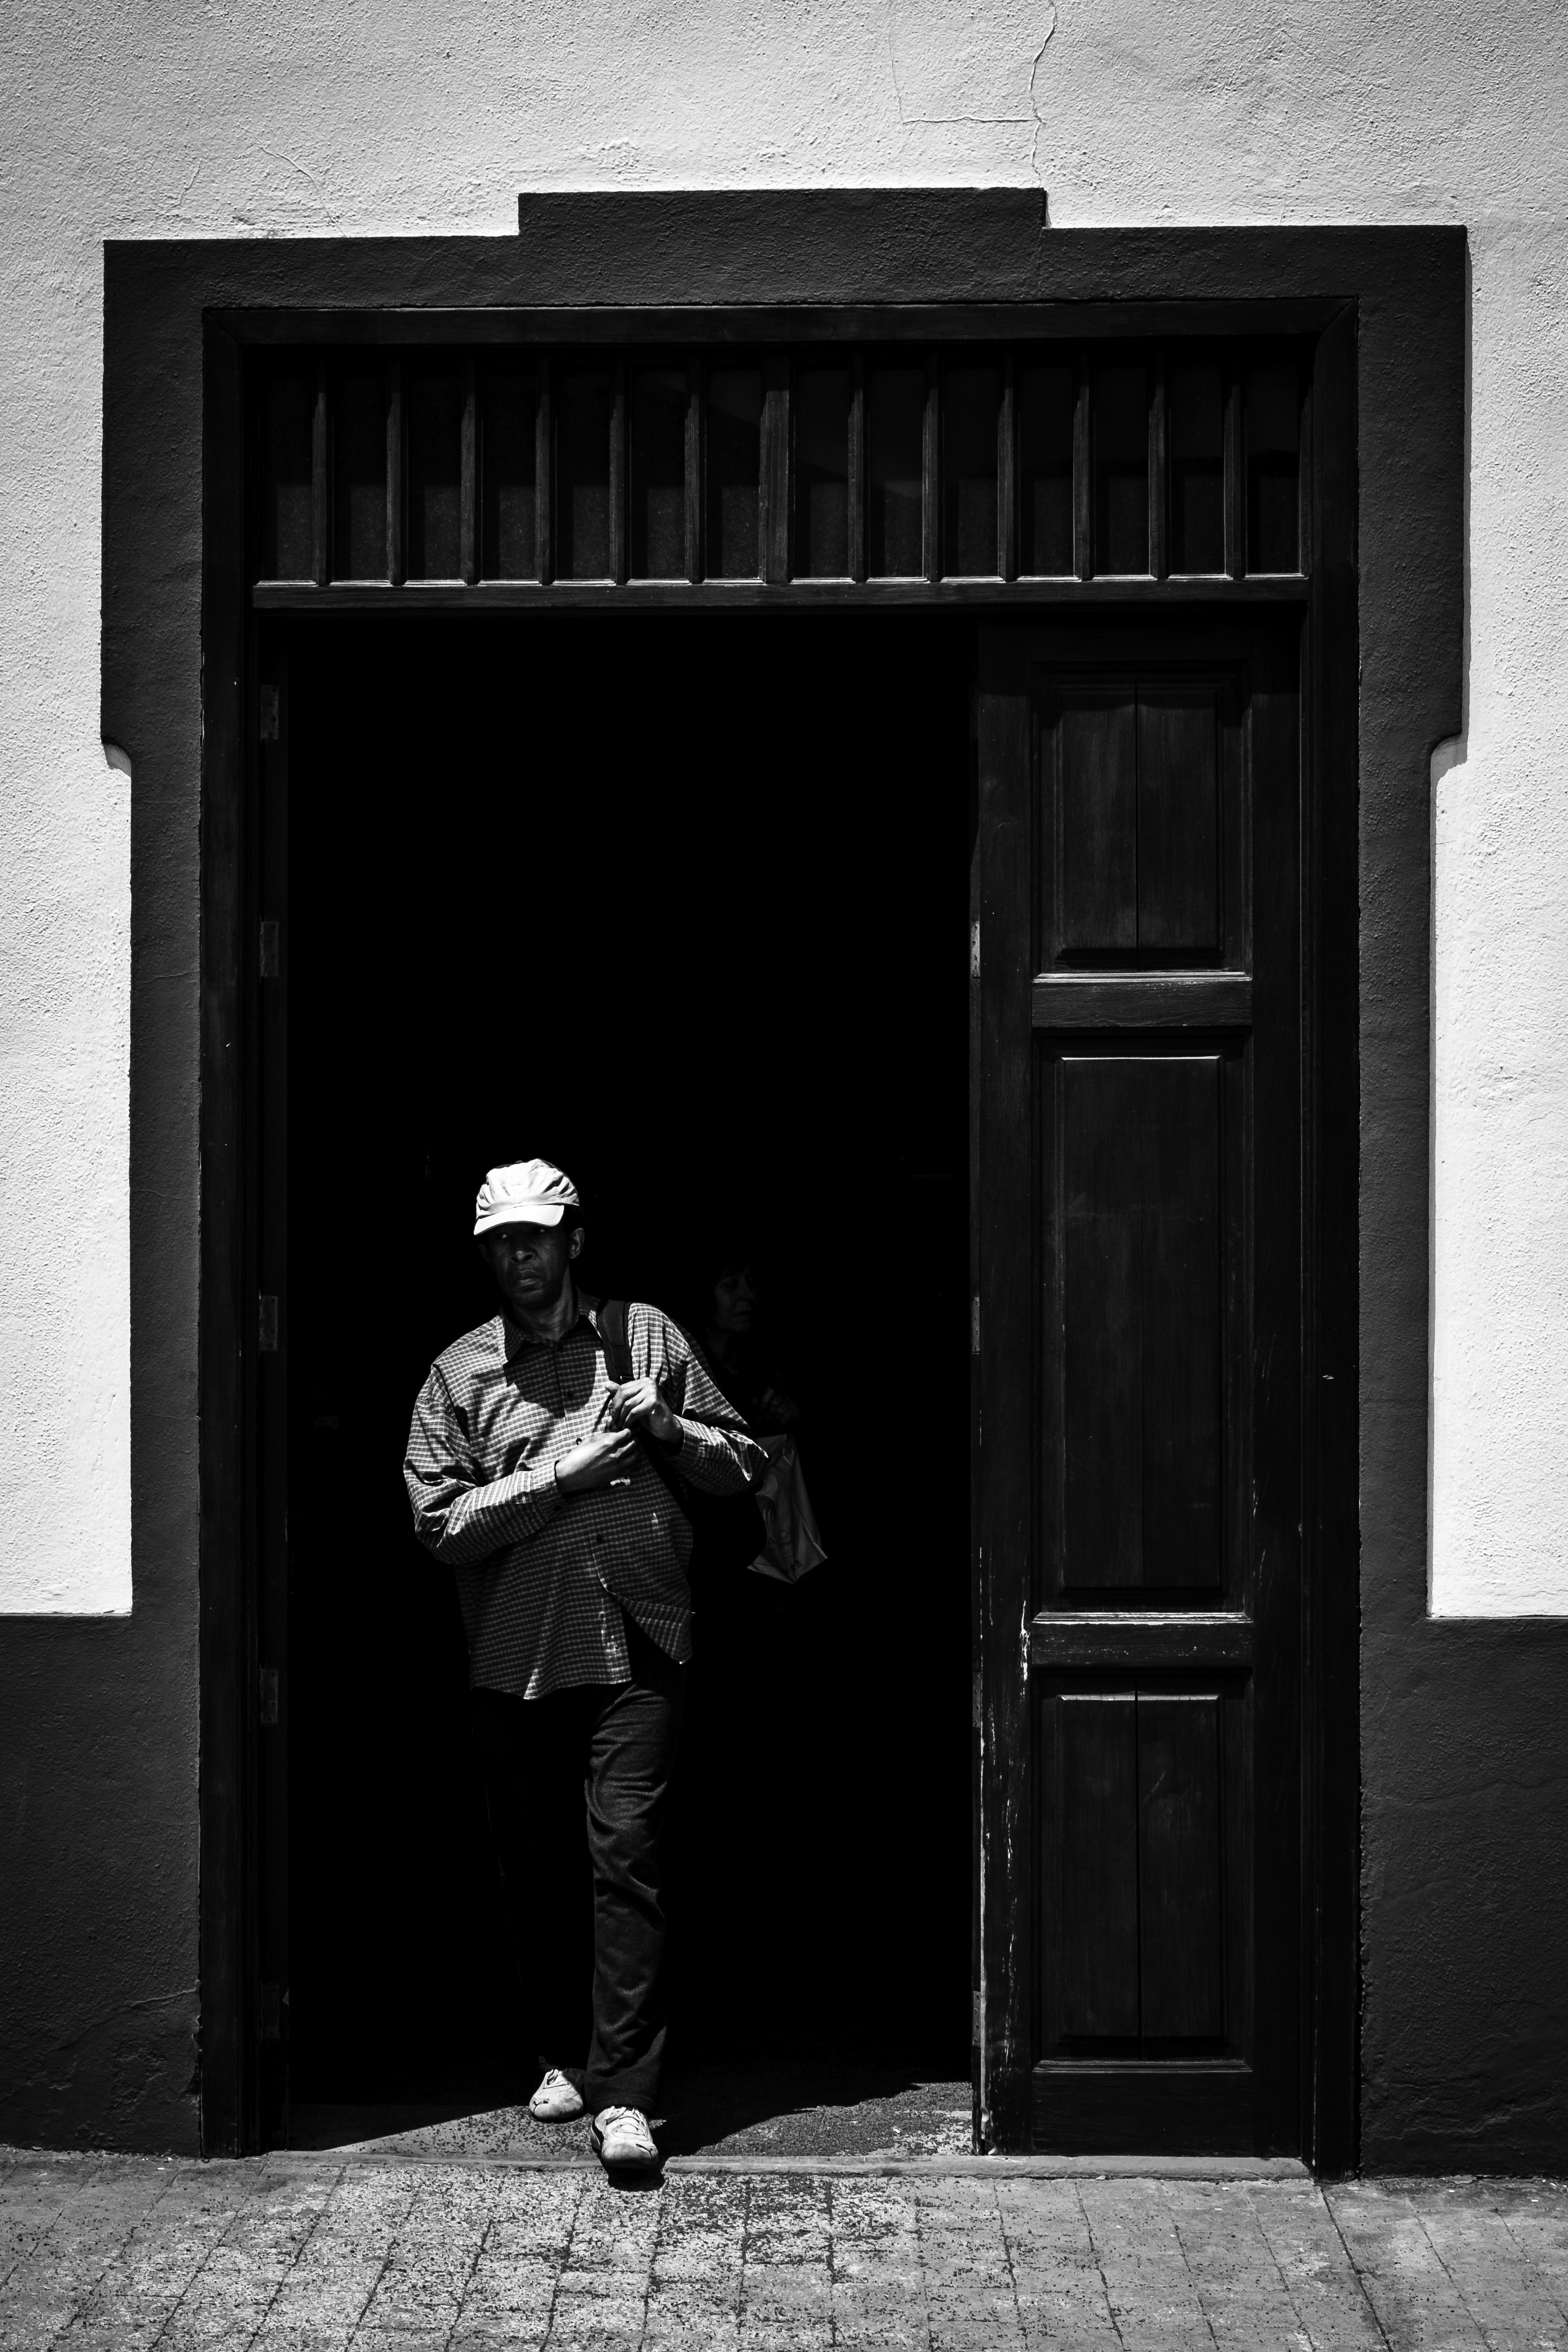
man, black and white, people, wood, white, street, photography, window, city, wall, explore, entrance, color, frame, hat, darkness, clothing, black, monochrome, door, doorway, streetphotography, flickr, bw, blackandwhite, candid, creativecommons, spain, digital camera, cap, stadt, photograph, bonnet, sw, scene, canarias, schwarzweis, image, clothes, 32, menschen, strase, unposed, ungestellt, strasenfotografie, mann, eingang, erwachsener, fujixt1, fujifilmxt1, hochformat, szene, adult, portraitformat, streettog, tog, bekleidung, haube, kappe, kleidung, kopfbedeckung, rahmen, headwear, spanien, holz, t r, m tze, lanzarote, lageria, monochrome photography, film noir